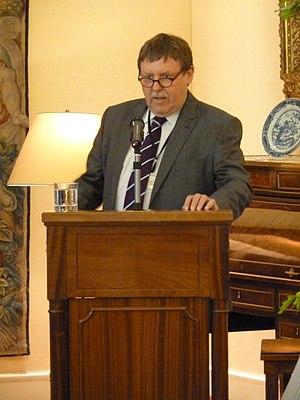
Réunion d'inauguration de Wikimedia Belgique dans les salons du président de la Chambre des députés, Bruxelles, Belgique
La 54ᵉ législature de la Chambre des représentants de Belgique est la législature qui